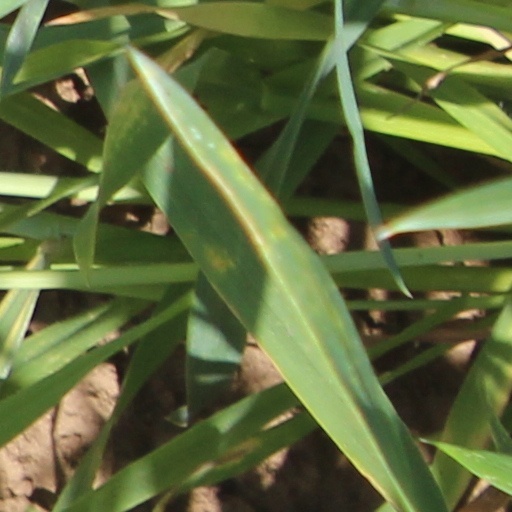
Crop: wheat